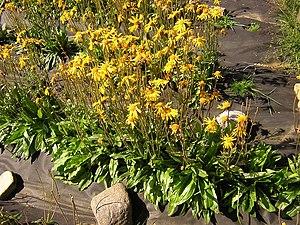
L’Arnica des montagnes ou Arnica montana est une espèce de plantes herbacées vivace rhizomateuse du genre Arnica et de la famille des Asteraceae. Cette plante européenne principalement montagnarde est typique des sols acides et pauvres en éléments nutritifs. Ses populations, fortement malmenées par l'agriculture intensive, deviennent de plus en plus rares. Cette situation lui vaut d'ailleurs d'être nommée dans de nombreux textes de loi la protégeant et particulièrement dans la Directive habitats européenne.